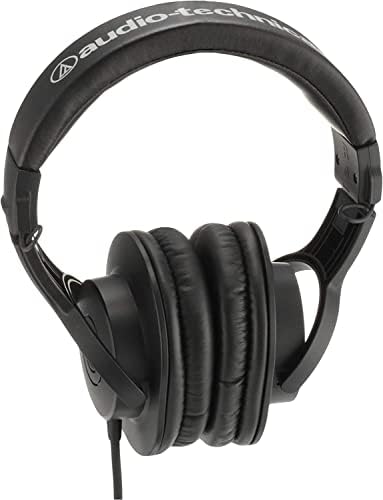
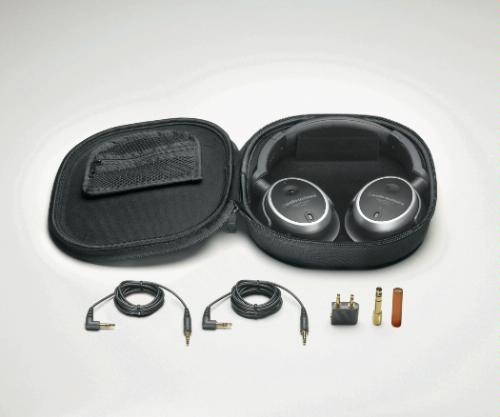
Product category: headphones
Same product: no